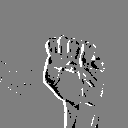
ASL letter: s